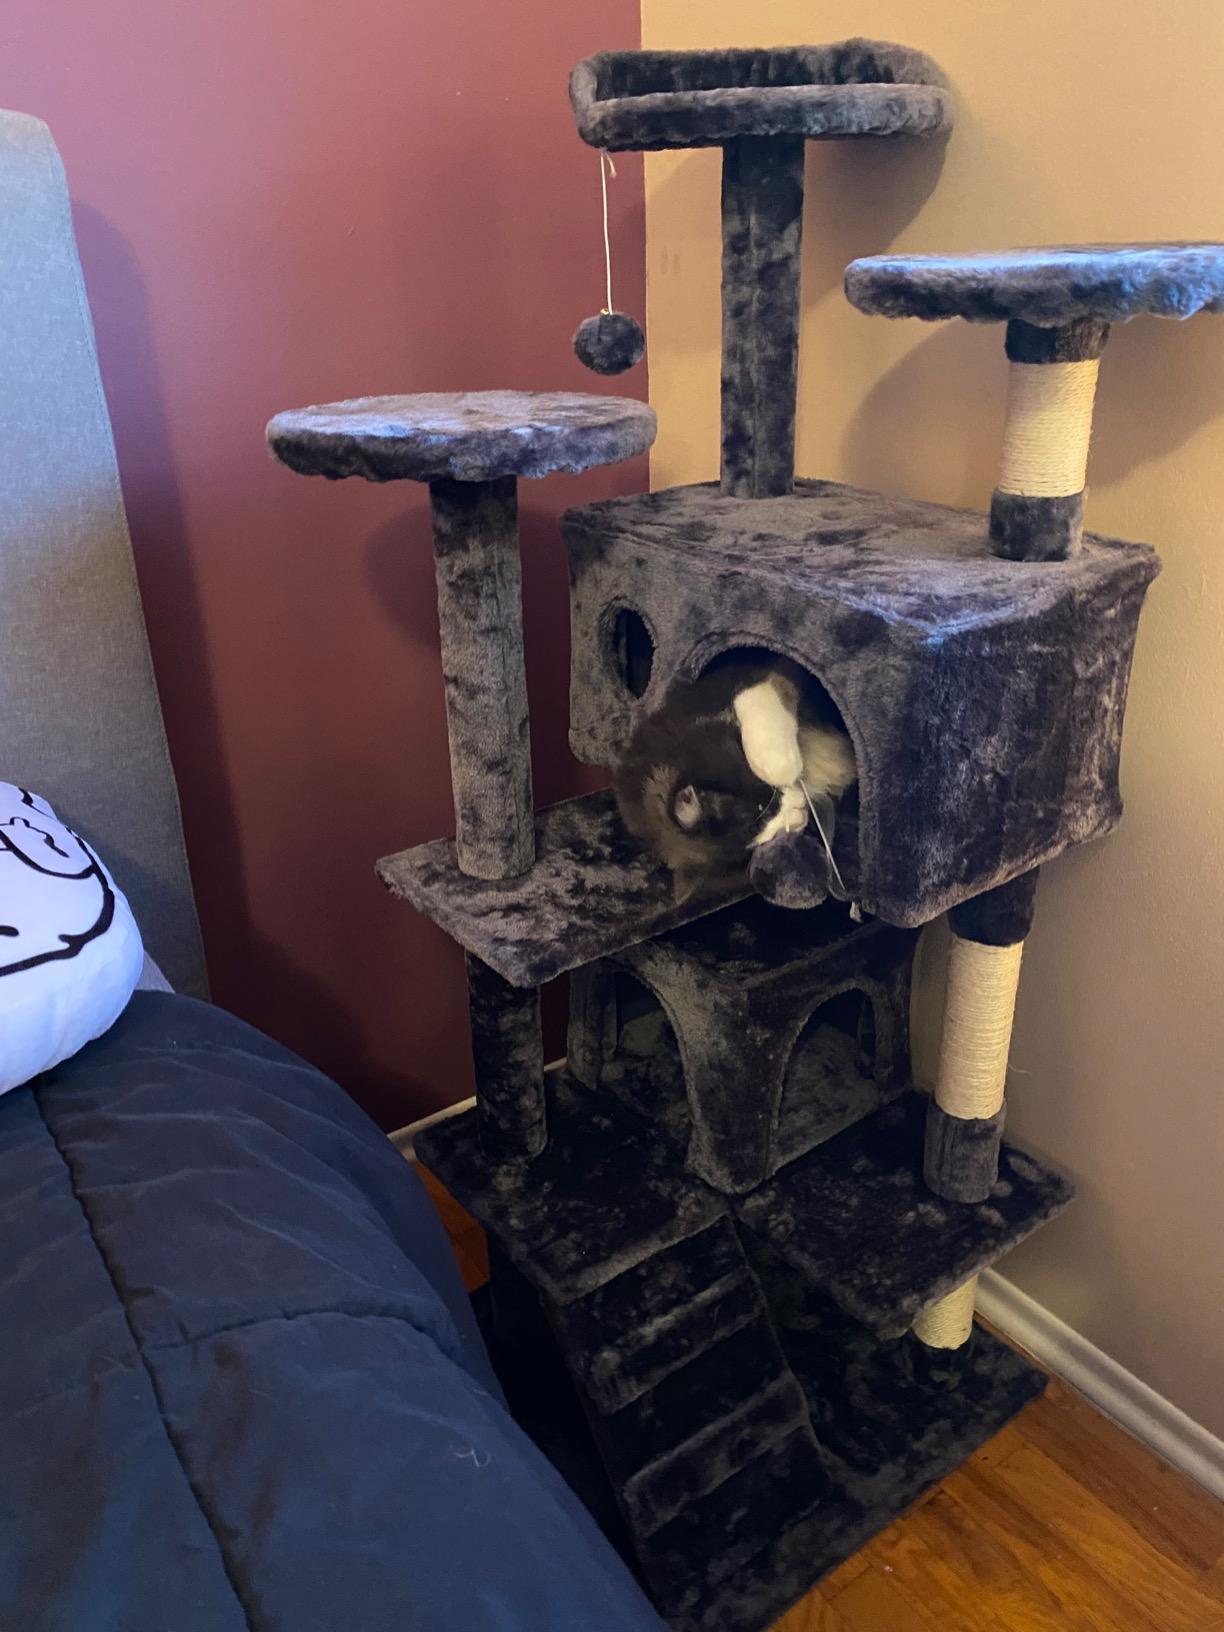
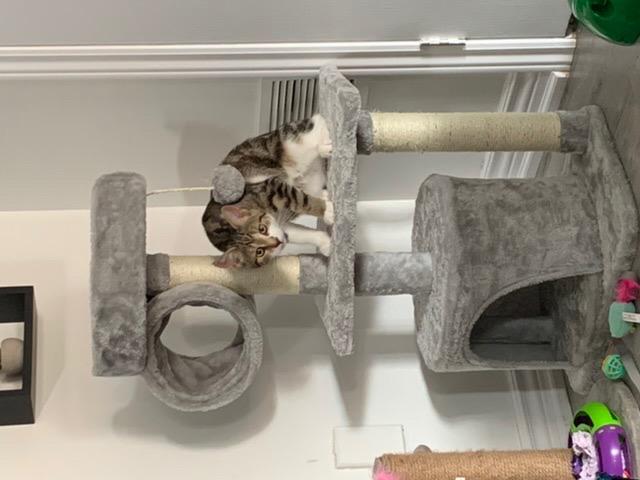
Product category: items_cat tree
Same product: no